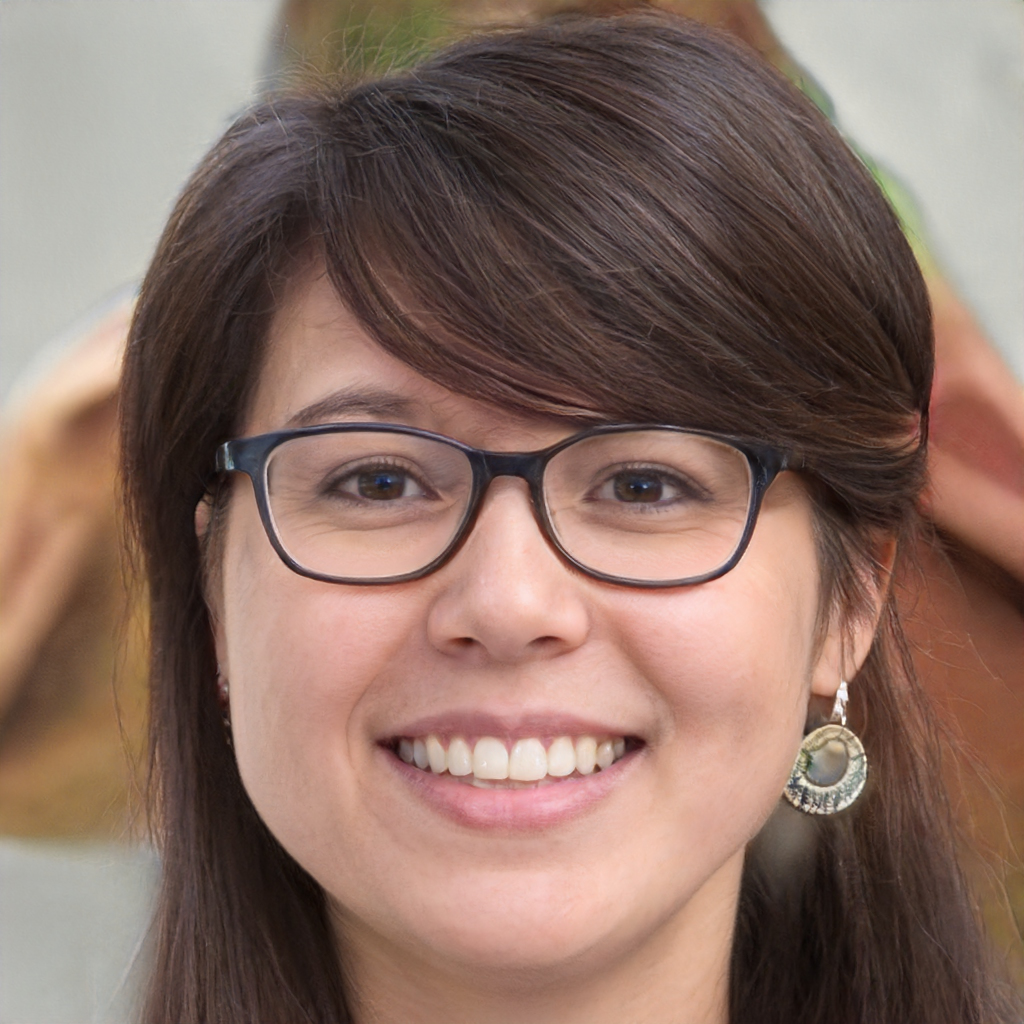
Label: Colored